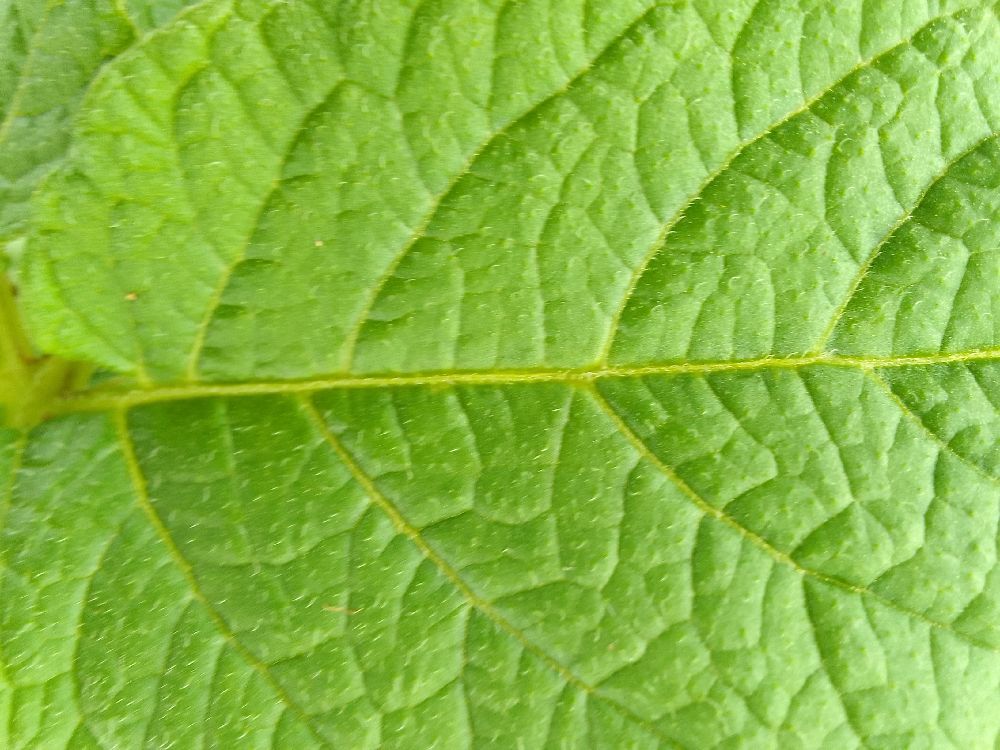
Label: Healthy